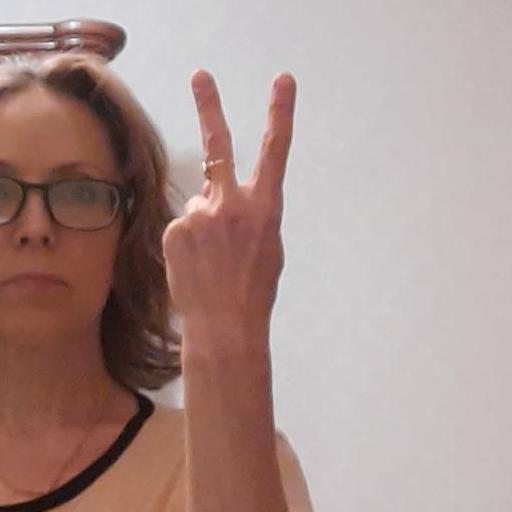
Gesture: peace_inverted